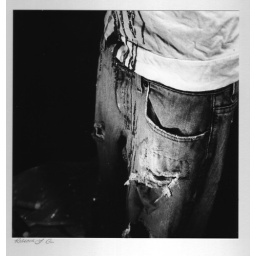
Black &amp;amp; white traditional photography, on fiber paper in a square format, scanned onto computer.